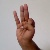
The image shows a hand gesture representing the letter 'F' in Indian Sign Language.